Prussian National Monument for the Liberation Wars

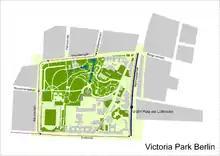
Map with the National Monument within the Victoria Park

On the eastern side of the monument under the memorial inscription for the Battle of Großgörschen (aka Lützen) there is the dedication: "The King to the People, which at his call magnanimously offered its wealth and blood for the Fatherland, to the Fallen in memoriam, to the Living with acknowledgement, to Future Generations for emulation." This dedication was authored by August Boeckh, a member of the philosophical class of the Prussian Academy of Sciences commissioned to write it. Frederick William III had rejected three alternative proposals by the philosophical class. This dedication may be considered problematic, inasmuch as it was not the king who had called his people, but the stubborn people, commoners, lower-ranking bureaucrats, military men, and members of the nobility who had stolen a march on the king.